George Fairweather Moonlight

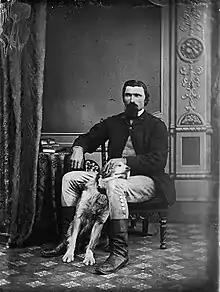
George Fairweather Moonlight

George Fairweather Moonlight (5 August 1832 – 17 July 1884) was a New Zealand gold miner, farmer, storekeeper and hotel-keeper.